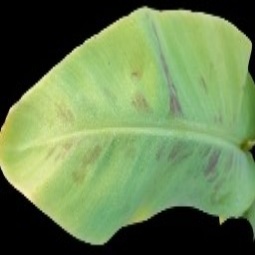
Label: Healthy